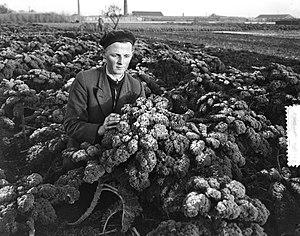
Le chou kale, ou plus simplement kale, est un nom vernaculaire dérivé de l'anglais qui désigne plusieurs variétés botaniques de choux ayant comme point commun d'être des variétés anciennes, non pommées, résistantes au froid et dont on récolte les feuilles une à une. Traditionnellement utilisées comme plantes fourragères, leur consommation dans l'alimentation humaine a été progressivement abandonnée dans de nombreux pays. Au début du XXIᵉ siècle, leurs qualités nutritives ont été mises en lumière, faisant revenir ces légumes verts sur les étals des marchés qui les avaient oubliés.